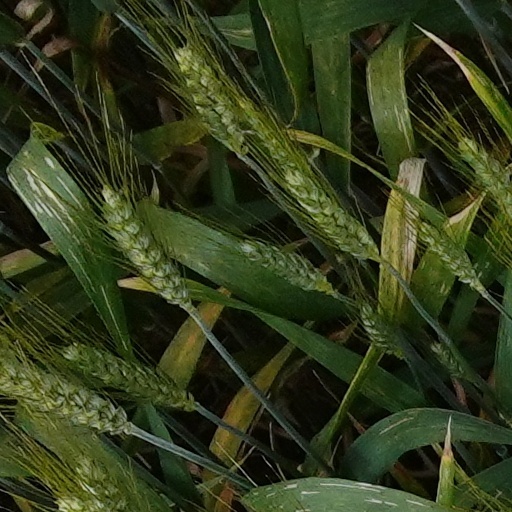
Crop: wheat